Furisode

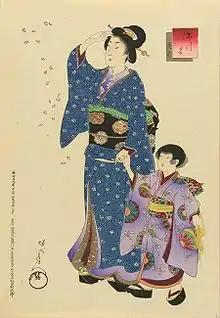
A girl wearing a 19th century , with her mother (Yōshū Chikanobu)

The originated in the mid-1500s as middle- and upper-class children's clothing, worn by both boys and girls; it was not worn by adults. Initially, the had relatively short sleeves, and was used as everyday wear by those who could afford it. Over time, as the sleeves lengthened and became more exaggerated, the became a style of kimono worn mostly to special occasions. According to one 17th century text, boys could wear until their 18th year, or until they went through their coming-of-age ceremony, which usually occurred in late adolescence. Girls were supposed to cease wearing the upon marriage, or upon reaching their 20th year.